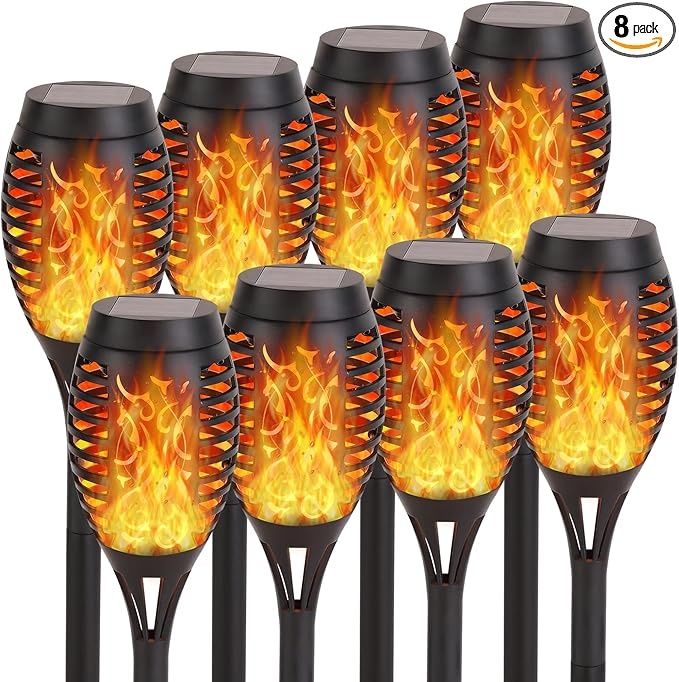
Solar Lights Outdoor, 8Pack Solar Torch Light with Flickering Flame for Garden Decor, Waterproof Outdoor Lighting Landscape, LED Flame Torches for Outside Patio Pathway Yard Decorations
About This Upgrade Solar Torches Lights with Flickering Flame: Mini-Size 8LED solar lights outdoor cast a gorgeous, soft, vivid and safe glow, which provide a charming campfire atmosphere for your family. Solar torches are suitable outdoor decorations for patio, garden, yard, porch, making your garden stand out in the community IP65 Waterproof & Durable: Made of excellent quality durable and IP65 waterproof ABS material, waterproof, dust-proof, and windproof to provide a warm atmosphere for your garden when charged by the sun during the day Solar Powered & Auto Lighting: Solar lights for outside equipped with solar panels and rechargeable batteries, solar outdoor lights can work for 6-8 hours in summer and 4-6 hours in winter after fully charged in direct sunlight. Please turn on the switch before first use, then flickering solar lights outdoor can light up from dusk to dawn automatically Easy Installation: No need to install other tools or wires. Attach the flashlight to stakes and nails, just mount the torch solar light anywhere you like and enjoy a truly safe flame.(Note: When using it for the first time, turn on the switch and charge it for at least 8 hours in direct sunlight.) Good Gift Choice for Your Friend and Family: Solar flame lights create a romantic atmosphere, as a warm gift for your family and friend Overview Product Dimensions : 3"D x 3"W x 20.6"H Item Weight : 2.2 Pounds Lamp Type : Solar Flame Light Shade Color : yellow Shade Material : Acrylonitrile Butadiene Styrene
Brand: RIDALUX
Category: Home & Garden > Lighting > Tiki Torches & Oil Lamps